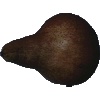
Label: pear_kaiser